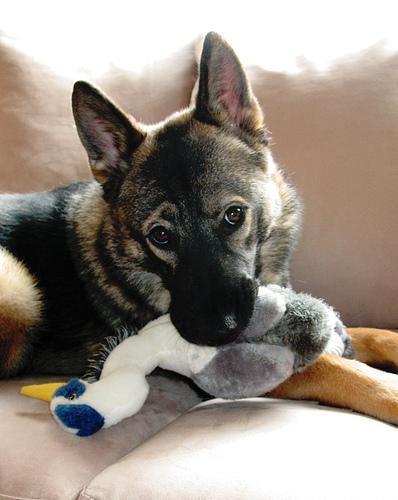
Norwegian_elkhound